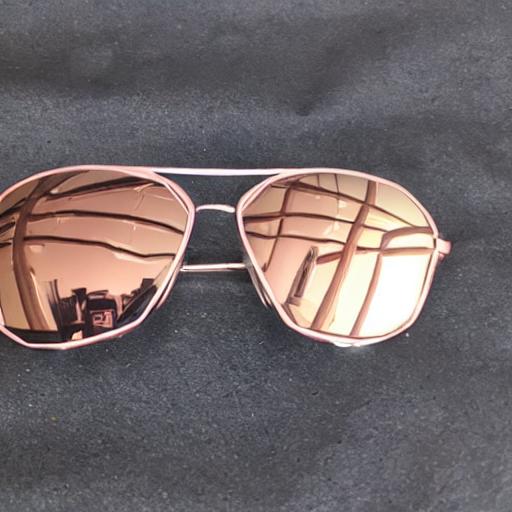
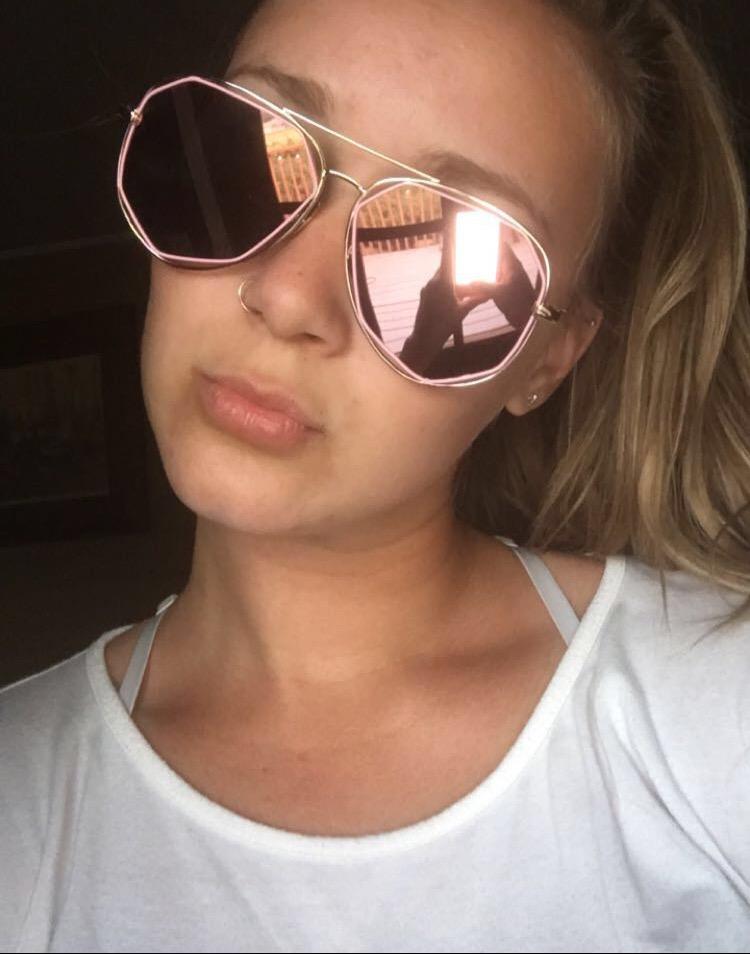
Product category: accessories_sunglasses
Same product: no